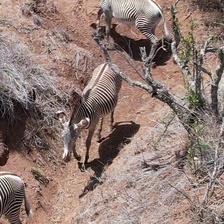
Pose orientation: front-left